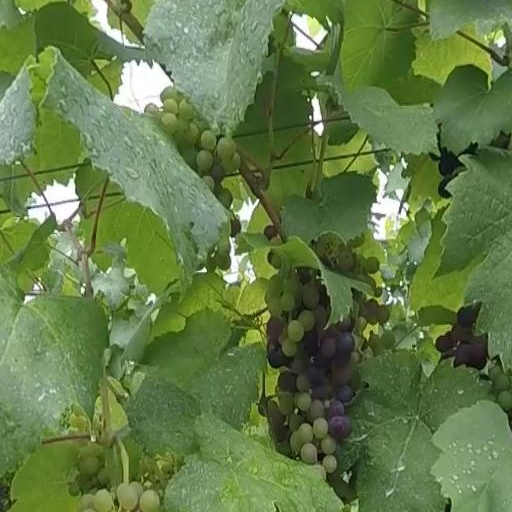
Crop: grape